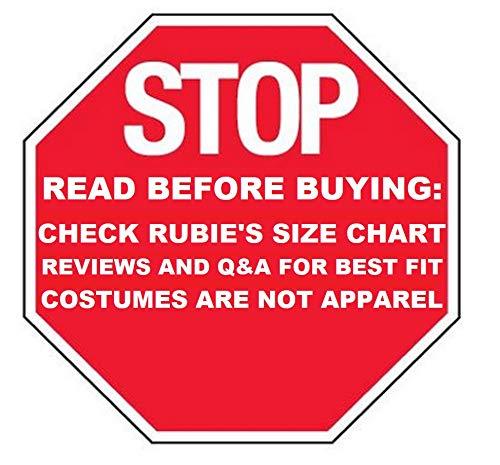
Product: Rubie's Costume Men's Batman Arkham City Adult Robin Top
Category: Clothing, Shoes & Jewelry | Costumes & Accessories | Men | Costumes & Cosplay Apparel | Costumes
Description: Available sizes by jacket size: small 36-38, medium 38-40, large 42-44 and extra-large 44-46.
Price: $38.00